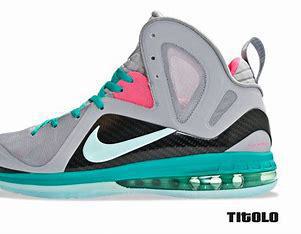
Brand: Nike
Model: Lebron 9